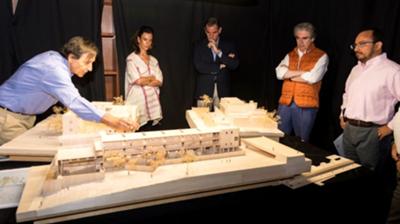
回答: 孫の運動会観戦の打ち合わせが模型作りから